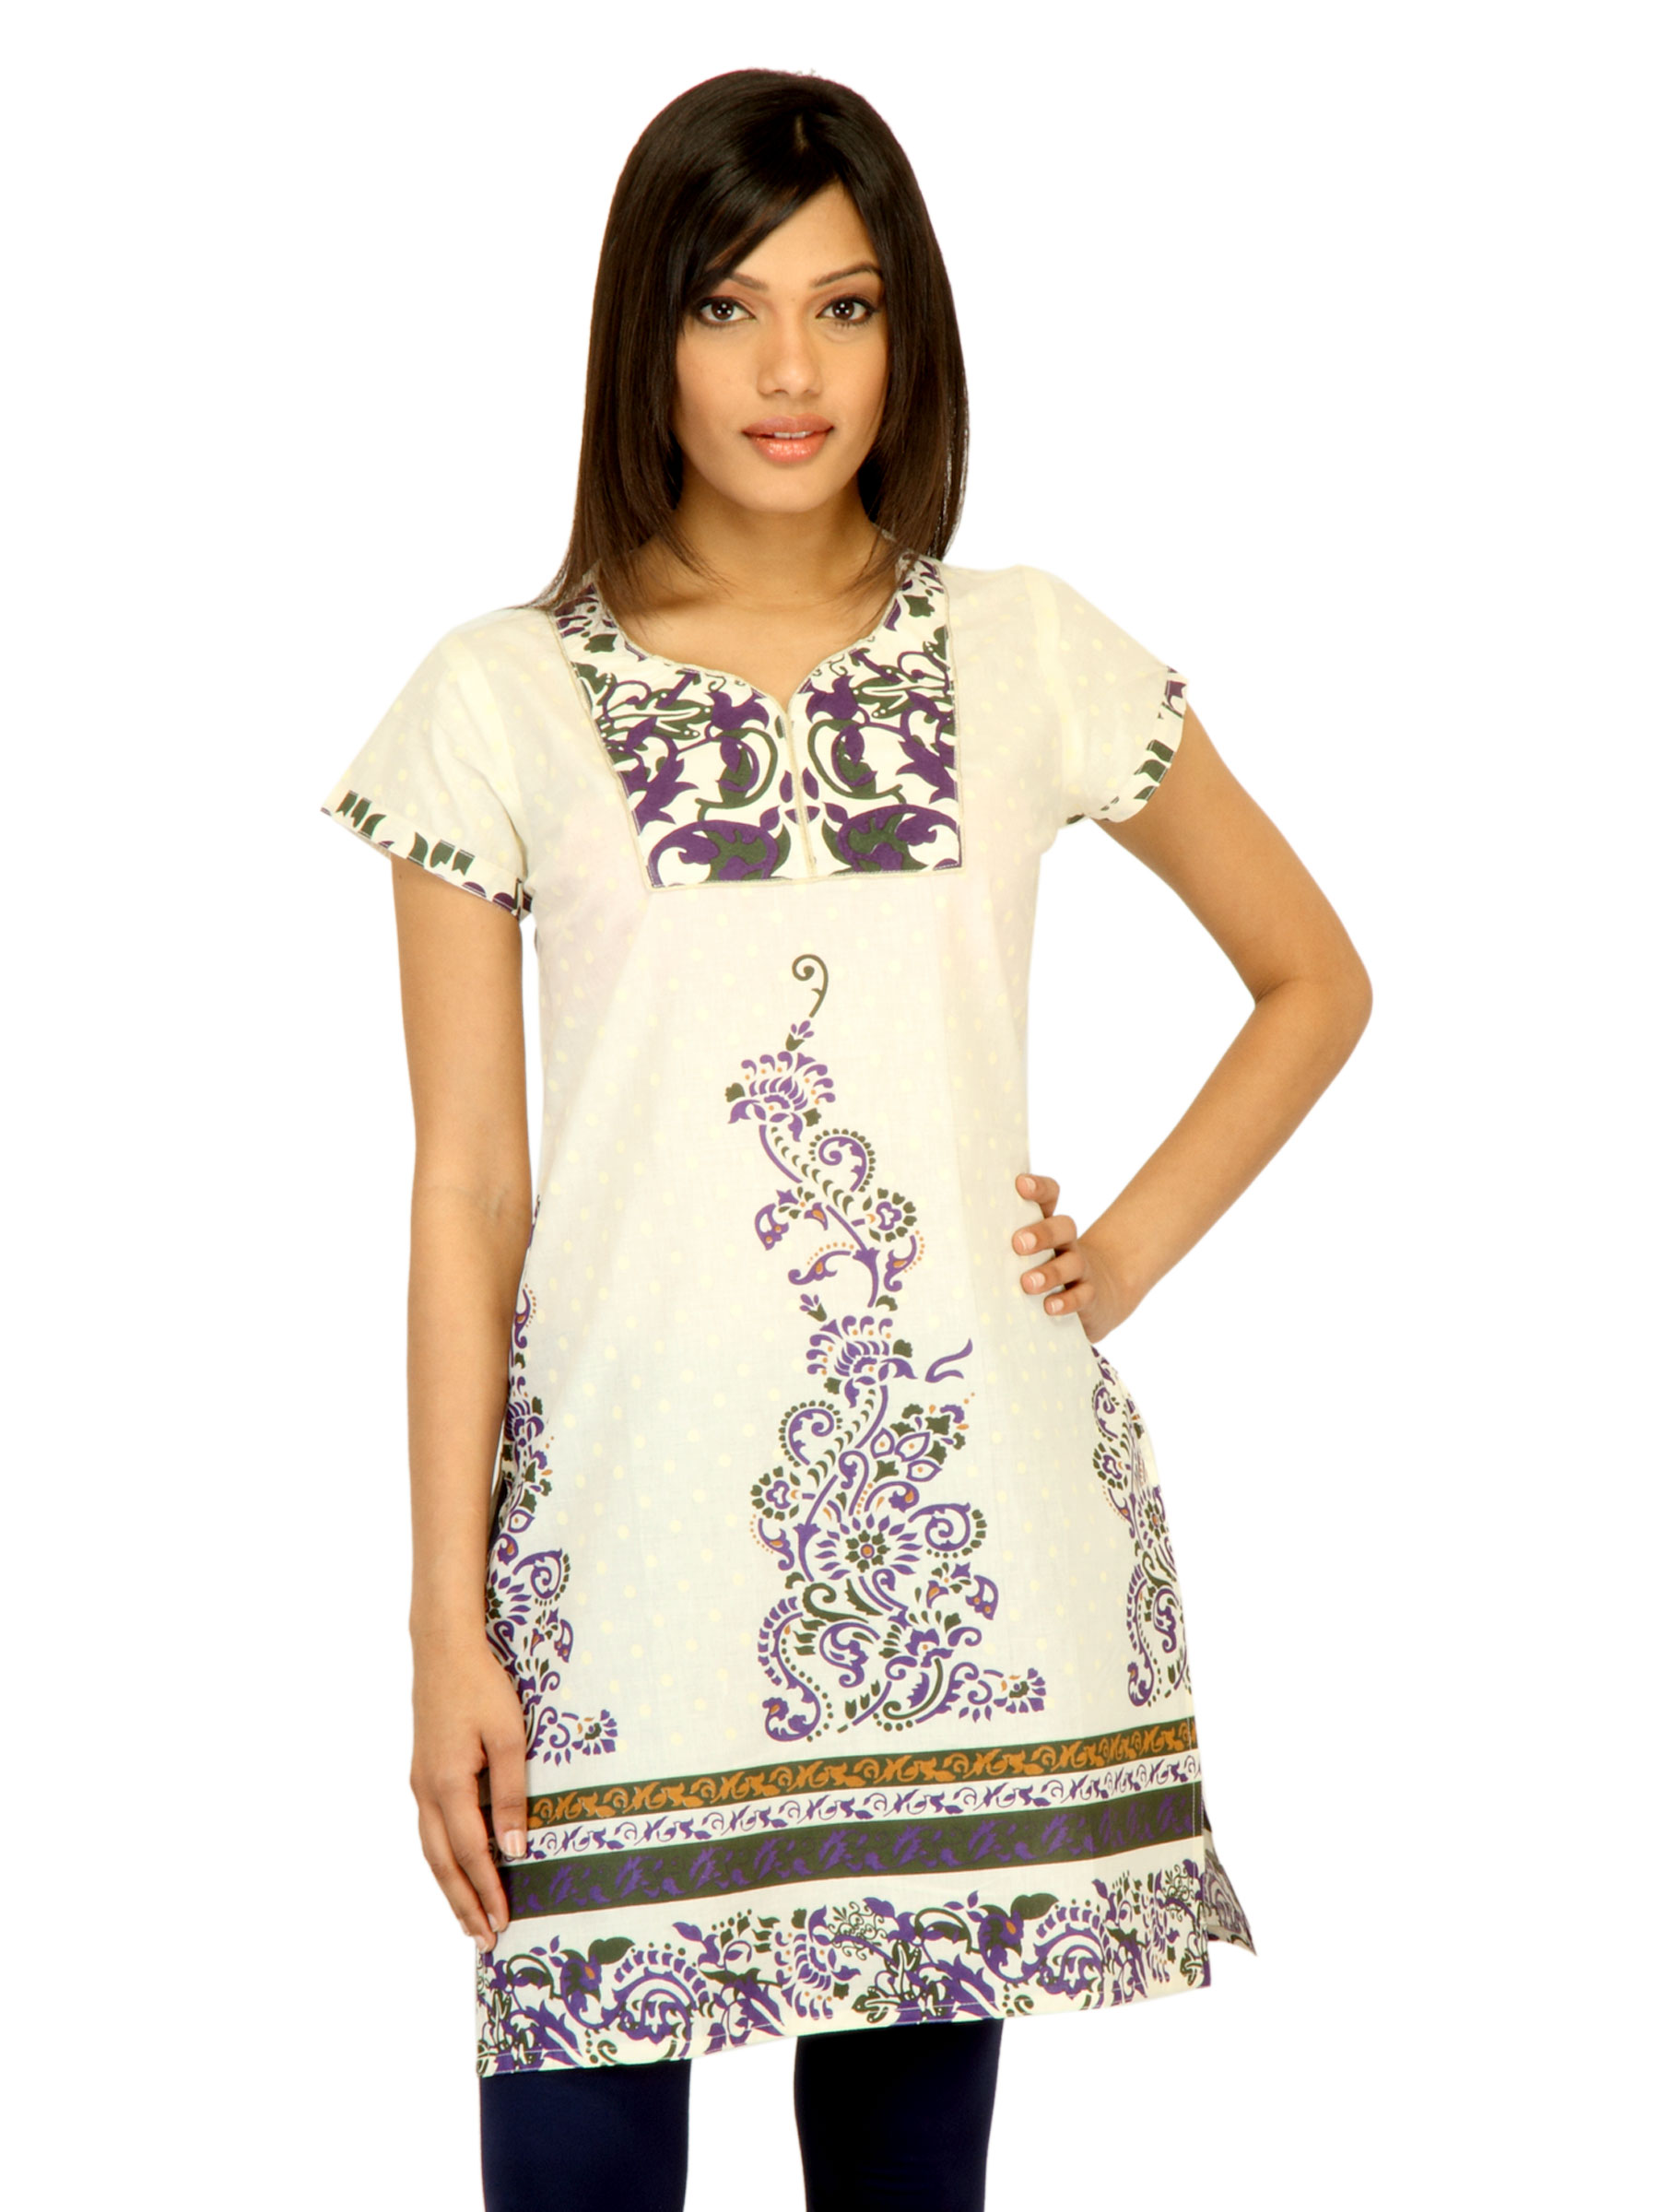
Vishudh Women Self Printed Cream Kurta
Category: Apparel / Topwear / Kurtas
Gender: Women
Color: Cream
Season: Fall 2011
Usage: Ethnic